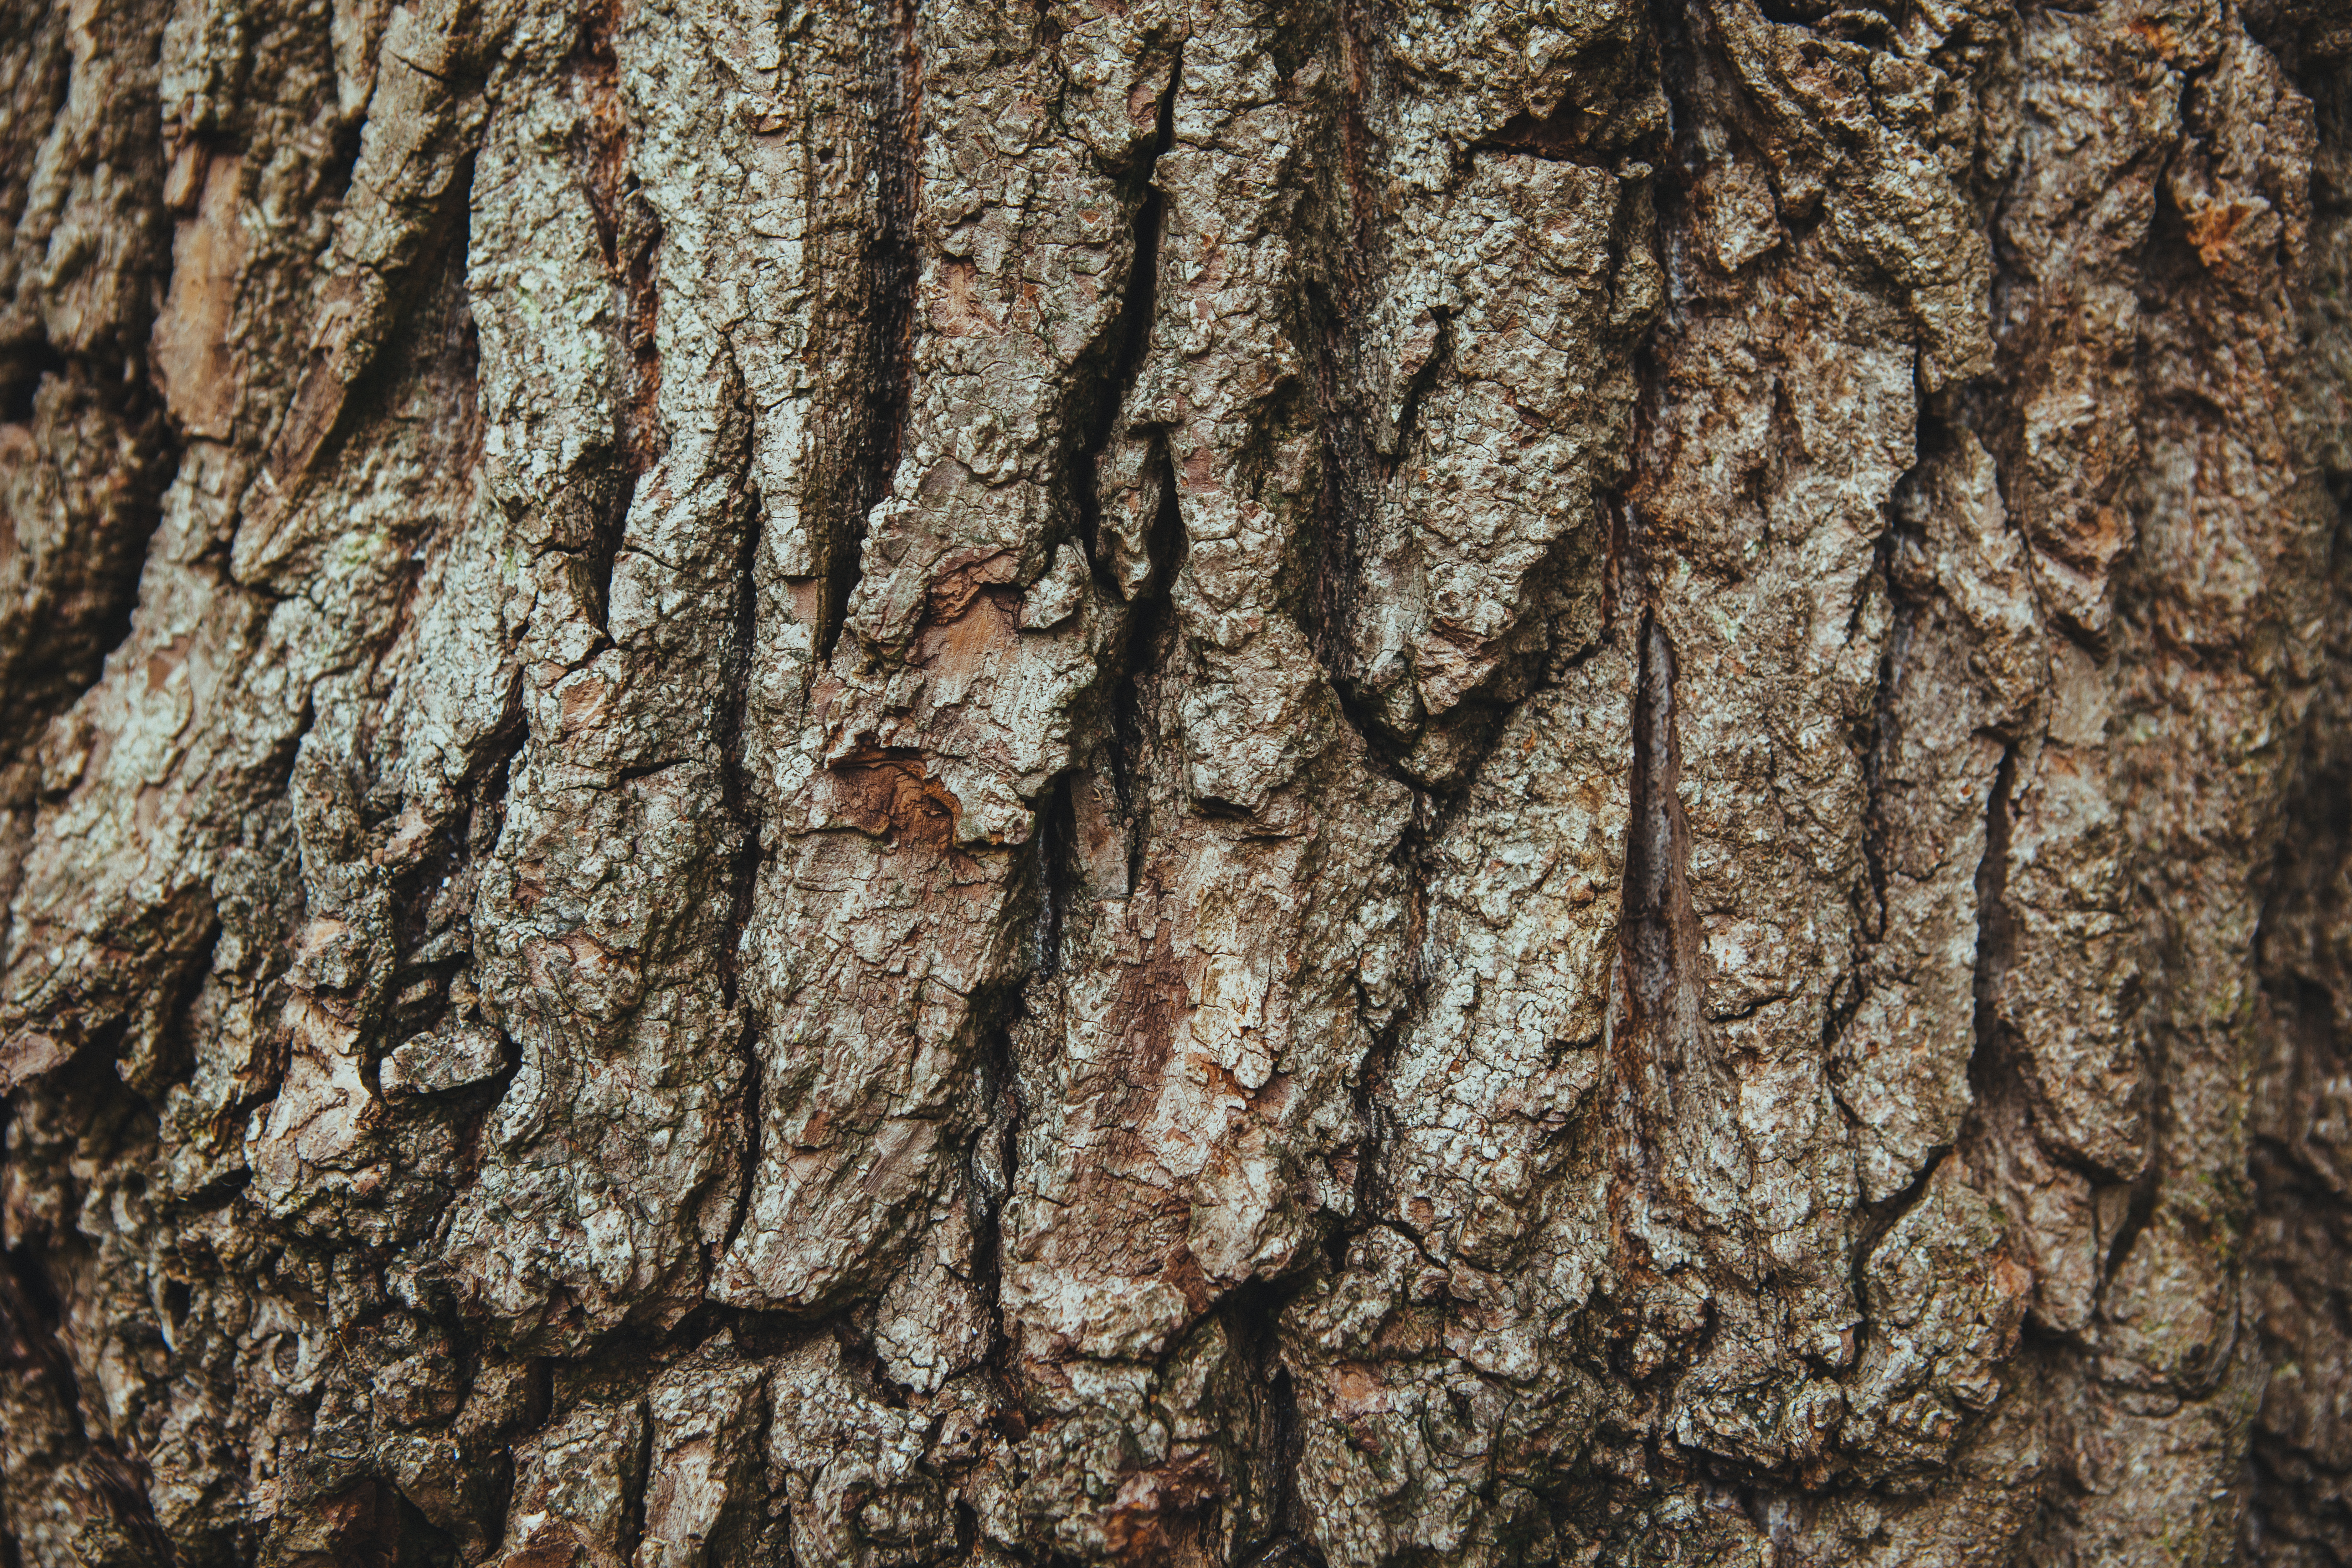
tree, branch, plant, wood, stem, texture, leaf, trunk, bark, soil, oak, rind, flowering plant, quercus robur, english oak, pedunculate oak, french oak, plant stem, woody plant, land plant